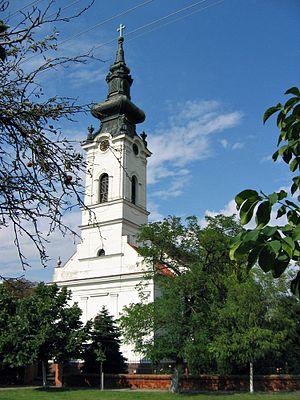
L'Église évangélique slovaque de la confession d'Augsbourg en Serbie est une Église luthérienne en Serbie. Elle rassemble 40 000 fidèles. Depius 2020, elle est administrée par L'évêque Jaroslav Javorník.